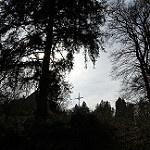
Label: forest